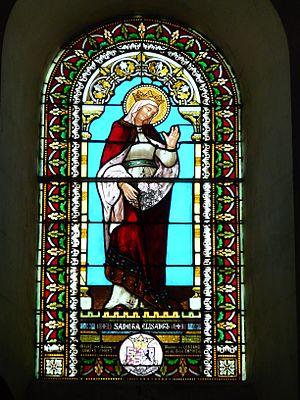
Vitrail de l'église Saint-Saturnin représentant sainte Élisabeth, Quinsac, Dordogne, France